Offshoots of Operation Car Wash

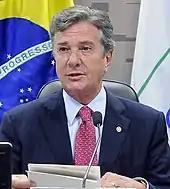
Fernando Collor (2017)

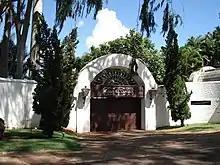
Casa da Dinda

On 14 July 2015, the Federal Police started Operation Politeia, issuing 53 search and seizure warrants at the homes of politicians involved in the Petrobras corruption scheme. After searches at 40 addresses in seven different states (including the Federal District), the Federal Police seized three luxury cars at the "" mansion owned by Fernando Collor de Mello and R$ 3.67 million ($) in cash.